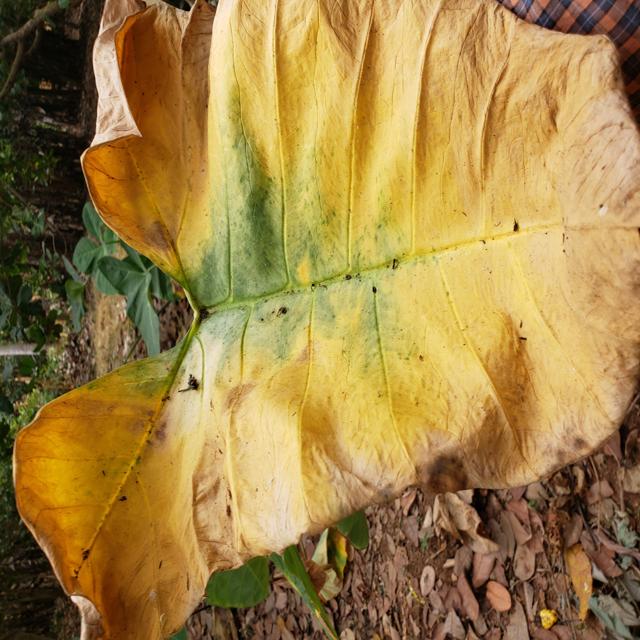
Label: Late_Blight